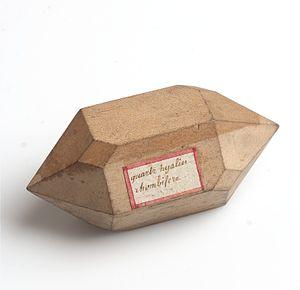
Un modèle cristallographique est utilisé dans l’enseignement de la cristallographie pour apprendre à reconnaître la morphologie des cristaux. Les modèles ont une valeur didactique considérable pour la détermination des éléments de symétrie dans les cristaux.
L'abbé René Just Haüy, né le 28 février 1743 à Saint-Just-en-Chaussée dans l'Oise et mort le 3 juin 1822 à Paris, est un minéralogiste français, fondateur, avec Jean-Baptiste Romé de L'Isle, de la cristallographie géométrique.